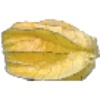
Label: Physalis with Husk 1